York

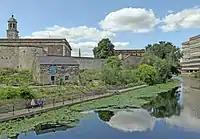

With the emergence of tourism, the historic core of York became one of the city's major assets, and in 1968 it was designated a conservation area. The existing tourist attractions were supplemented by the establishment of the National Railway Museum in York in 1975, the Jorvik Viking Centre in 1984 and the York Dungeon in 1986. The opening of the University of York in 1963 added to the prosperity of the city. In March 2012 York's Chocolate Story opened.